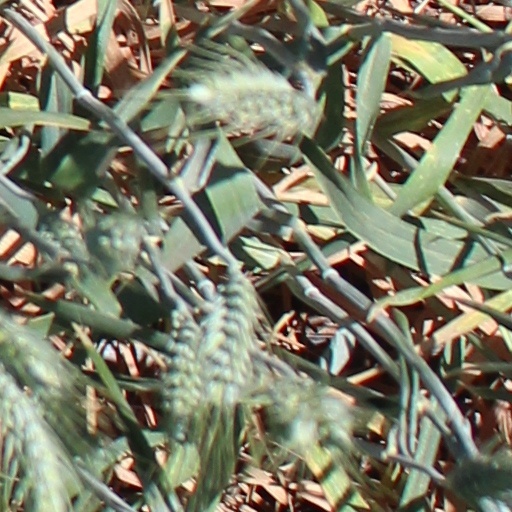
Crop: wheat